Balsam Lake Mountain Fire Observation Station

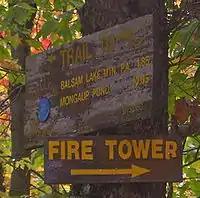
Two brown signs on a tree in closeup. The upper one is older and faded with a blue plastic marker in one corner. It gives mileages in gold letters to "Balsam Lake Mountain P.A." and Mongaup Pond, with an arrow at the top pointing to the left. The lower one is newer, with an arrow pointing to the right and the large words "FIRE TOWER".

The northern approach, the most popular, follows the old jeep road in its entirety from Mill Brook Road, the highest trailhead in the Catskills at . It is longer but less of a climb than the southern approach from the slightly lower trailhead at the end of Beaverkill Road. In 1998 the Mill Brook Ridge Trail was built. It starts from the west end of Alder Lake near Turnwood and runs to a junction with the Balsam Lake Mountain Trail south of the fire tower. It is considered the most ambitious route but is the least used.